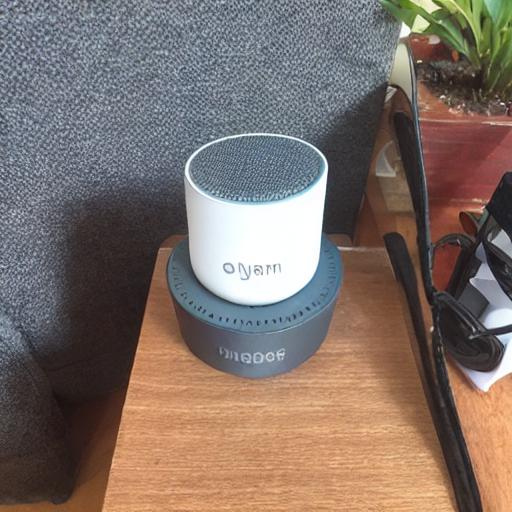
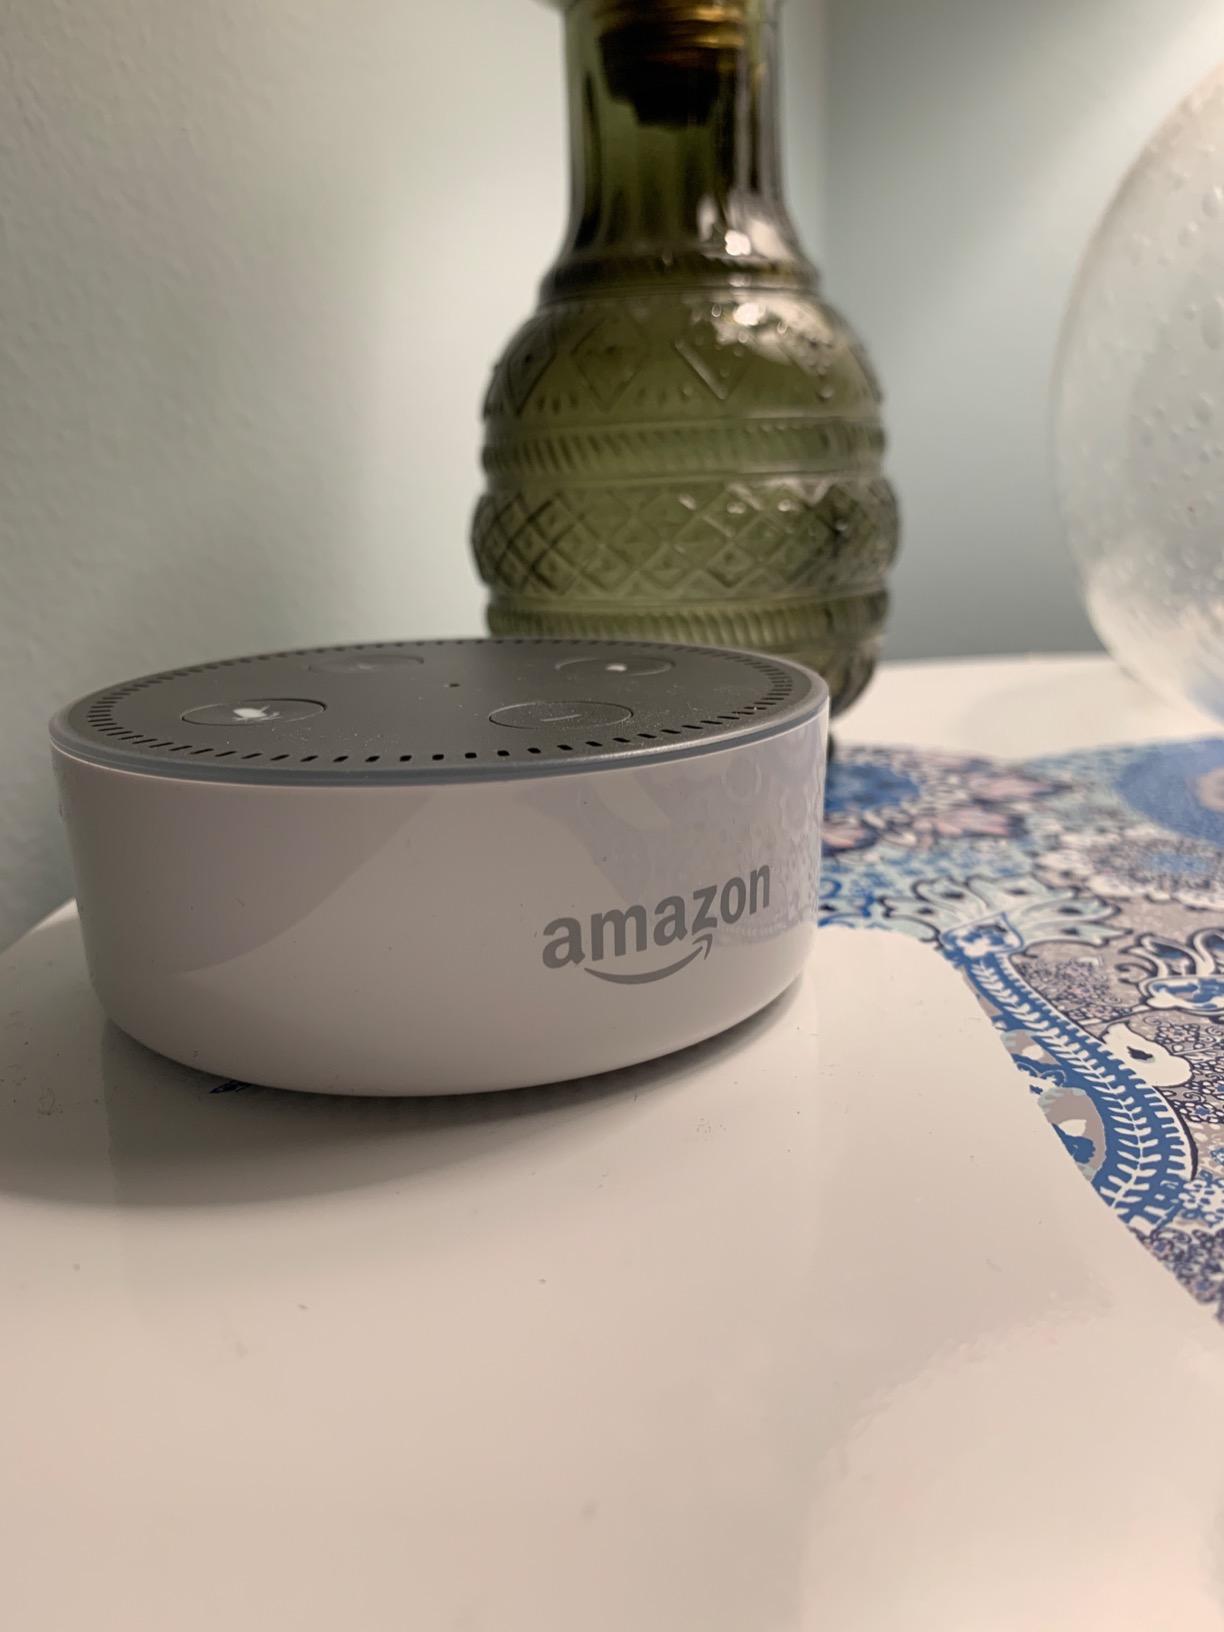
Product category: speaker
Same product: no